Mark Rolston

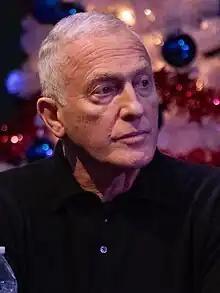
Rolston in 2023

Mark Rolston (born December 7, 1956) is an American actor. He made his film debut as PFC. Drake in "Aliens" (1986), and is known for his supporting roles in films like "Lethal Weapon 2" (1989), "The Shawshank Redemption" (1994), "Rush Hour" (1998), "The Departed" (2006)"," and the "Saw" film series (2008–09). On television, he played Gordie Liman on "The Shield" (2003), Edward Shippen IV on "" (2015–16), the voice of Lex Luthor on "Young Justice" (2010–22), and Lt. Don Thorne on "Bosch" (2018–21) and "" (2022-25).